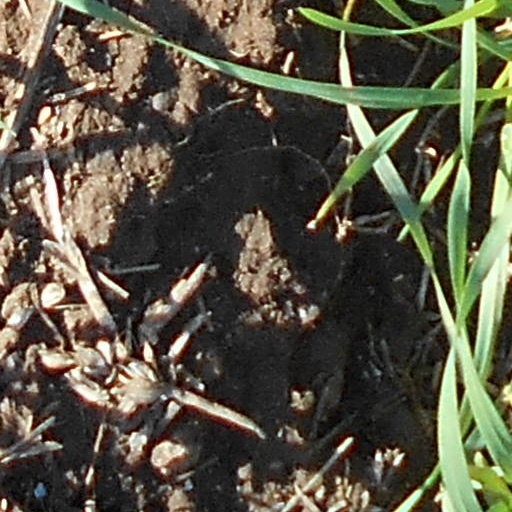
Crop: wheat